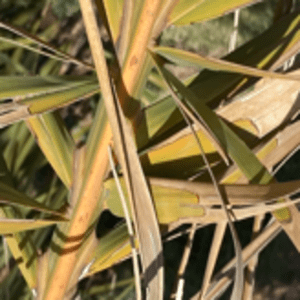
Label: Rachis Blight